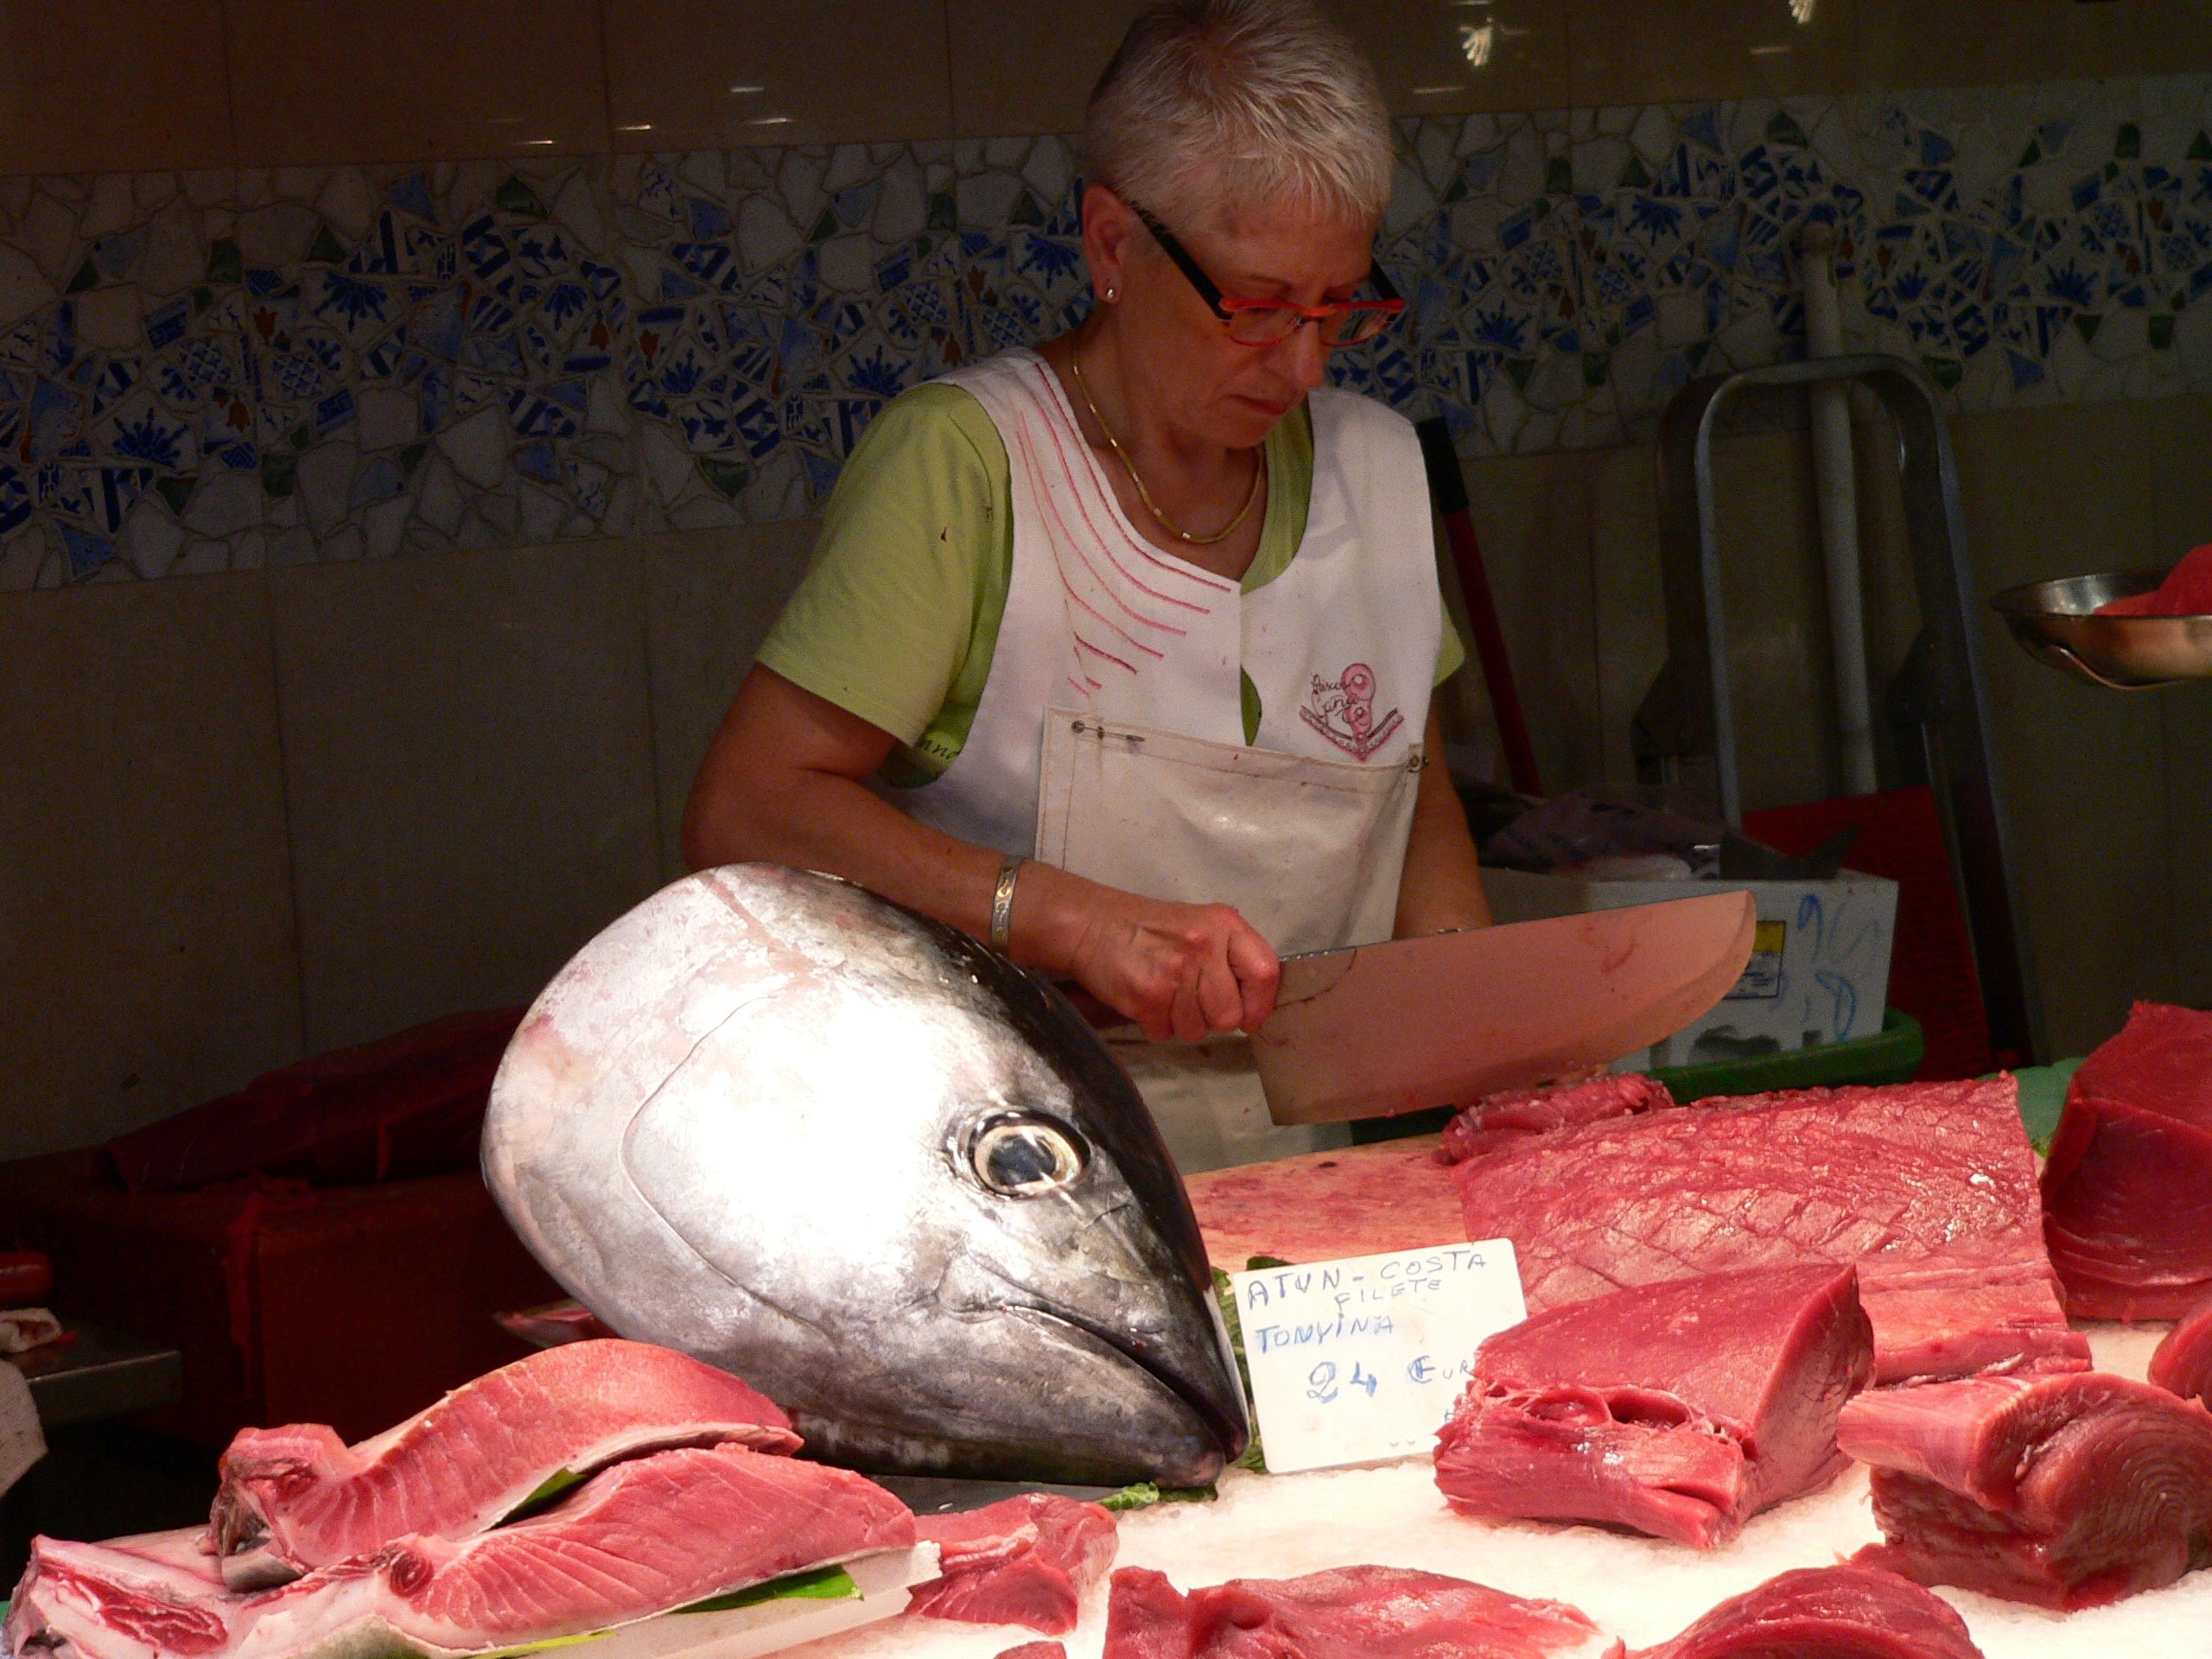
food, fishing, fish, cuisine, fish market, organic, butcher, tuna